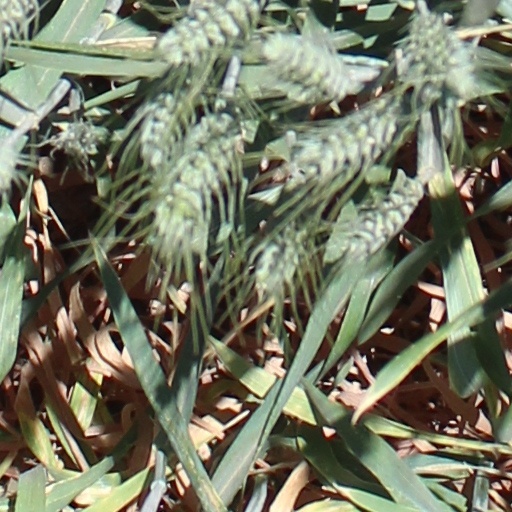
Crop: wheat